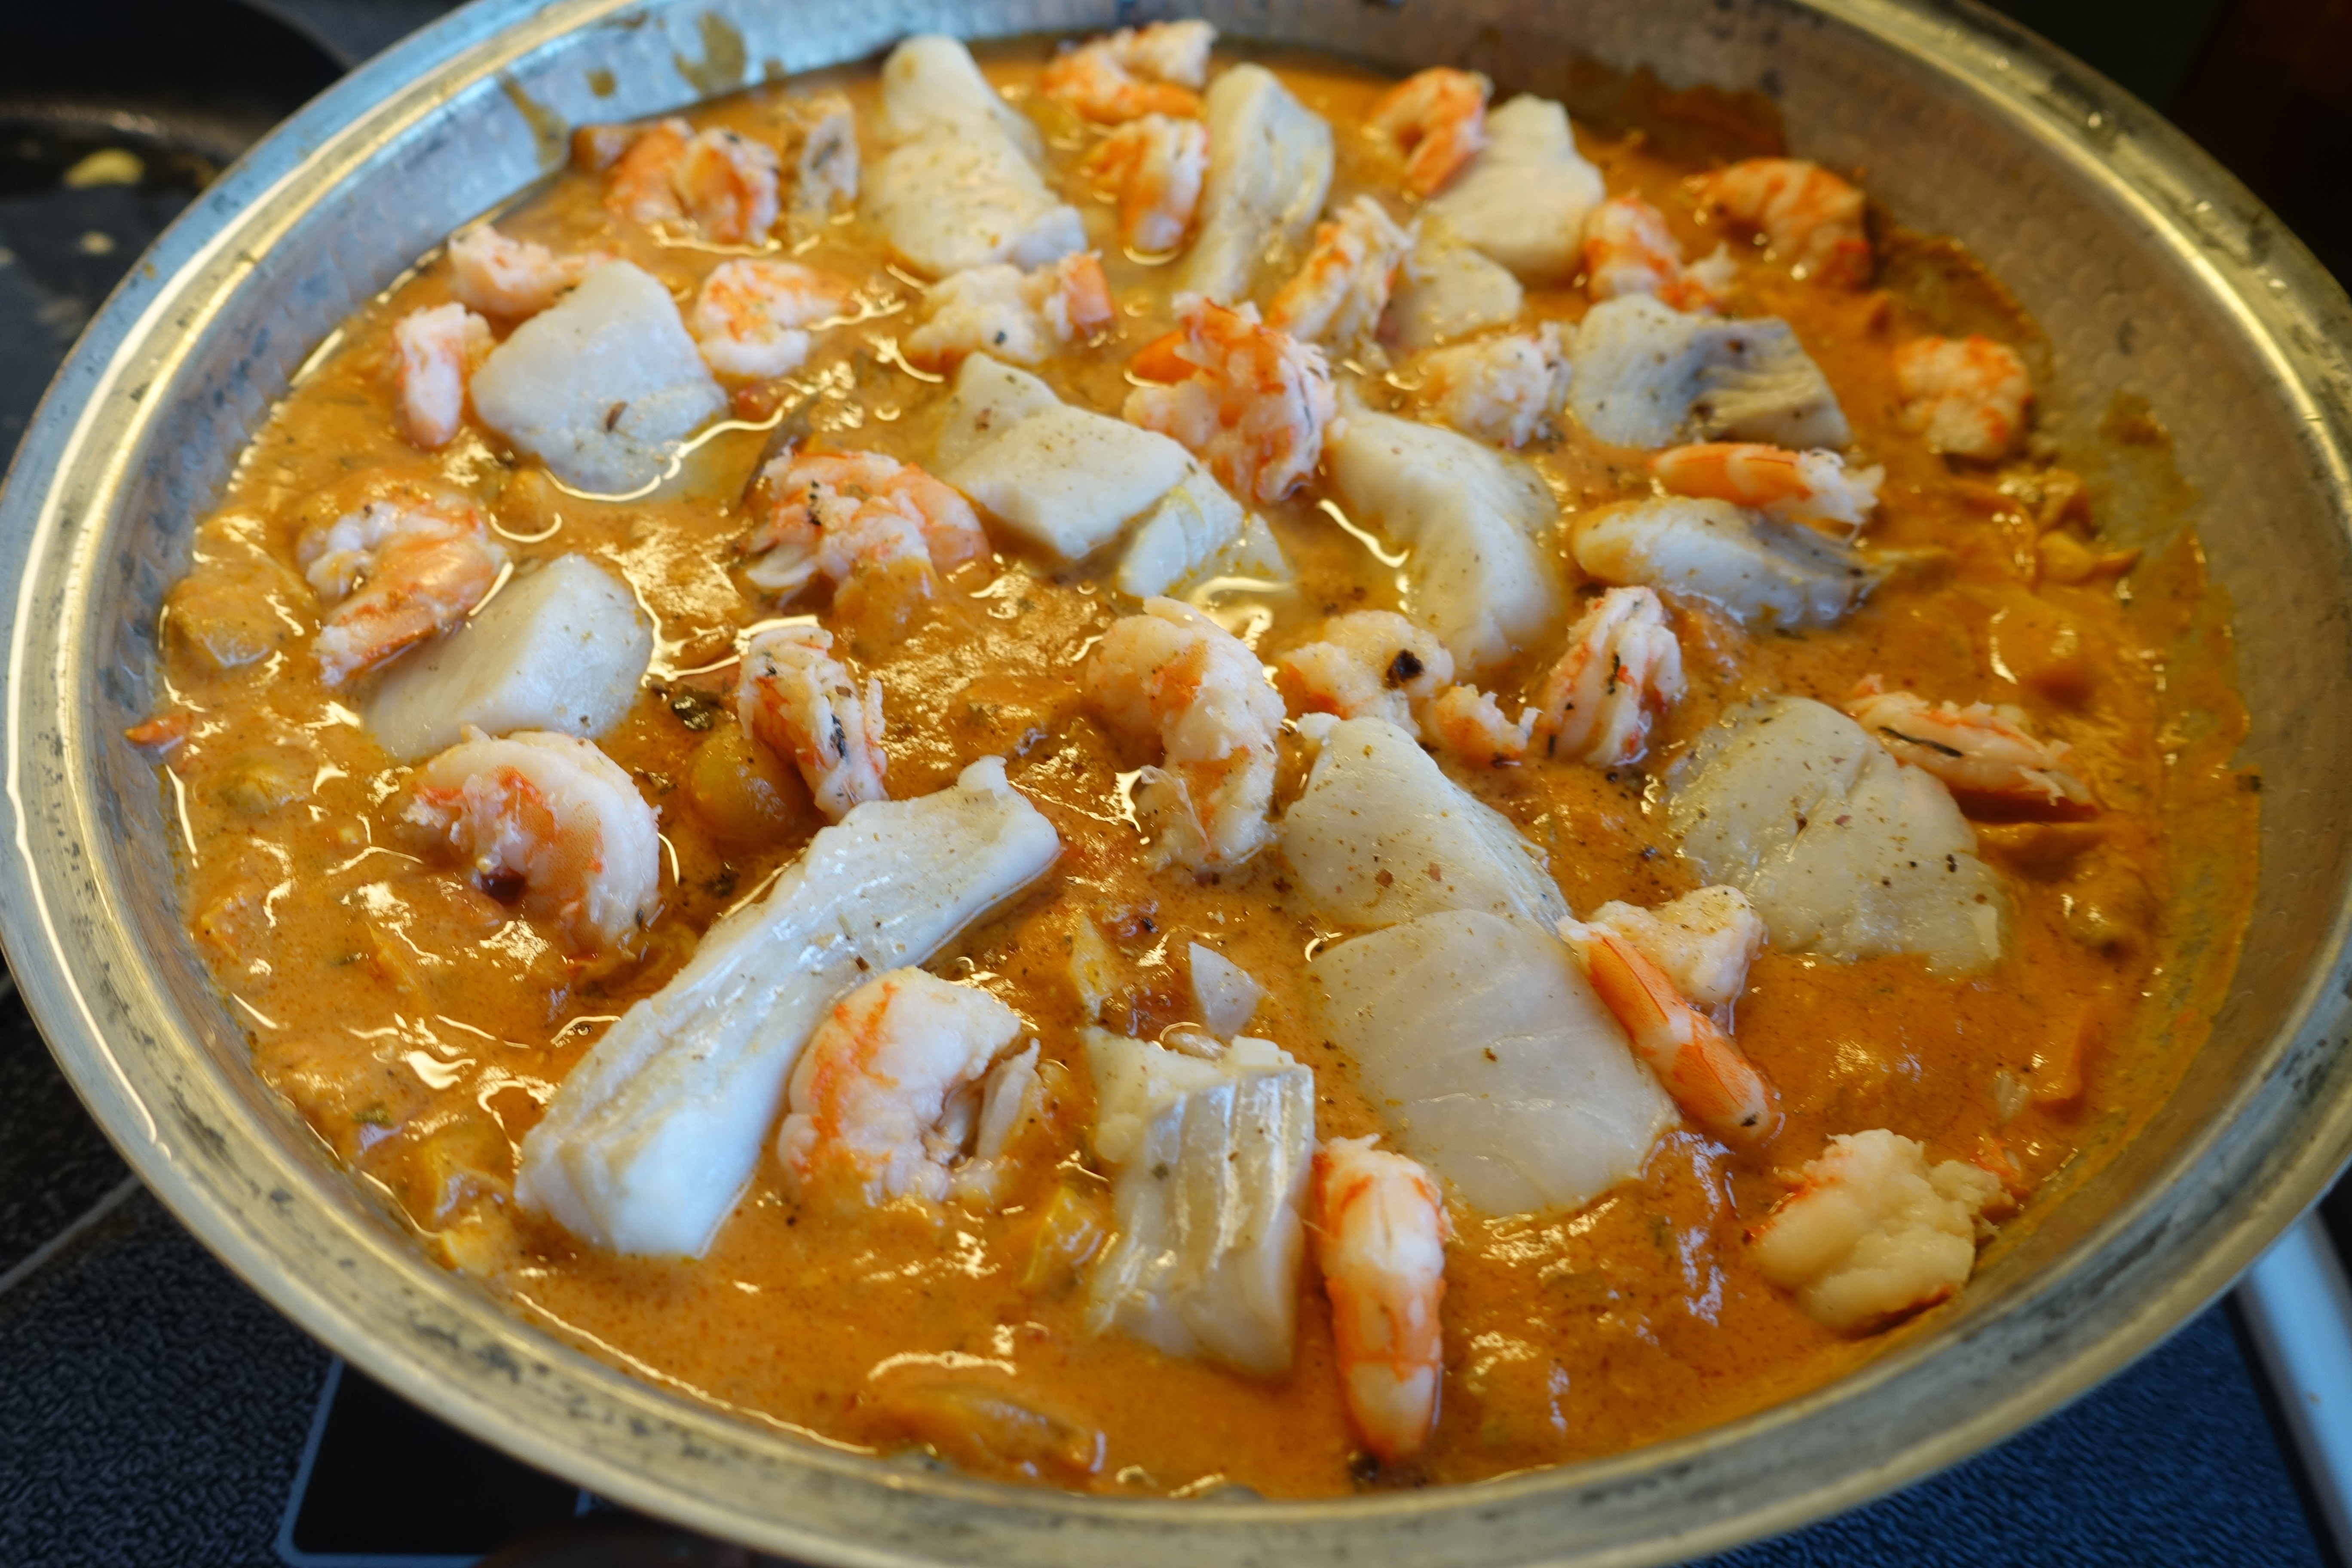
dish, food, produce, fish, cuisine, soup, stew, asian food, vegetarian food, prawns, mussels, speciality, delicacy, curry, served, cod, thai food, chinese food, gumbo, noodle soup, kimchi jjigae, jjigae, cataplana, portuguese specialty